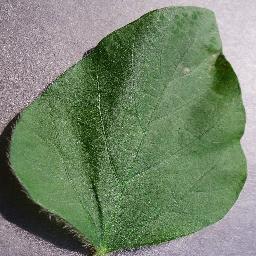
Label: Soybean___healthy